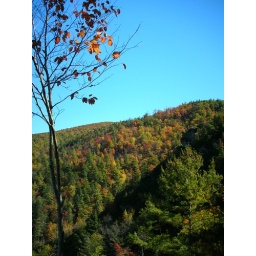
love the orange leaves against the bright blue sky